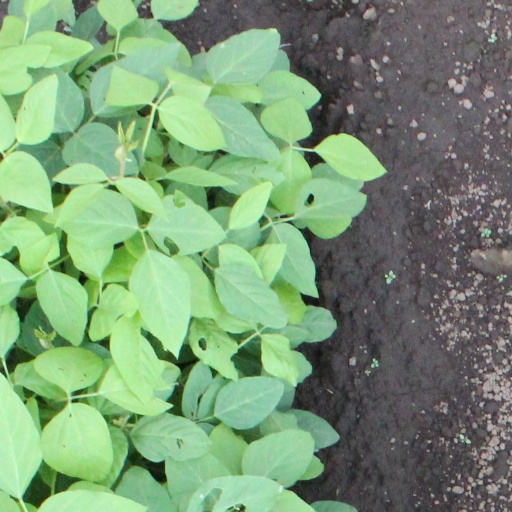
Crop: soybean